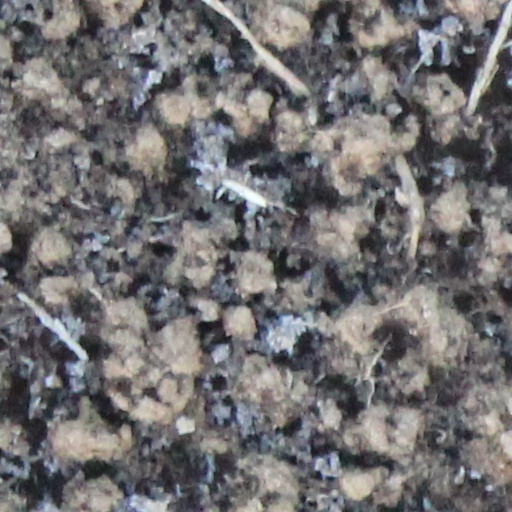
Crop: wheat